Grand Coulee Dam

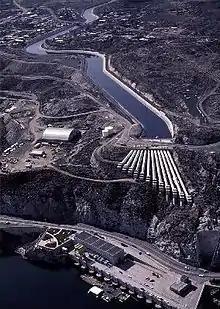
Pump-Generating Plant and Roosevelt Lake at bottom, feeder canal to Banks Lake at top

Grand Coulee Dam's spillway is long and is an overflow, drum-gate controlled type with a maximum capacity. A record flood in May and flooded the lowlands below the dam and highlighted its limited flood control capability at the time, as its spillway and turbines hit a record flow of . The flood damaged downstream riverbanks and deteriorated the face of the dam and its flip bucket at the base (toe) of the spillway. The flood spurred the Columbia River Treaty and its provisions for dams constructed upstream in Canada, which would regulate the Columbia's flow.